RiffTrax

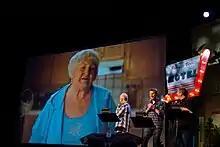
Corbett, Nelson, and Murphy during the live Rifftrax of ""

As part of SF Sketchfest in San Francisco, California, Nelson, Murphy, and Corbett have appeared several times performing live riffs alongside a screening of a film. Early on the team riffed "Daredevil" and "Over the Top" (1987) in 2007 and "Plan 9 from Outer Space". "Plan 9" was shown in the historic Castro Theater. The RiffTrax crew have done live internet broadcasts on Ustream.tv, riffing public domain films and taking viewer questions.